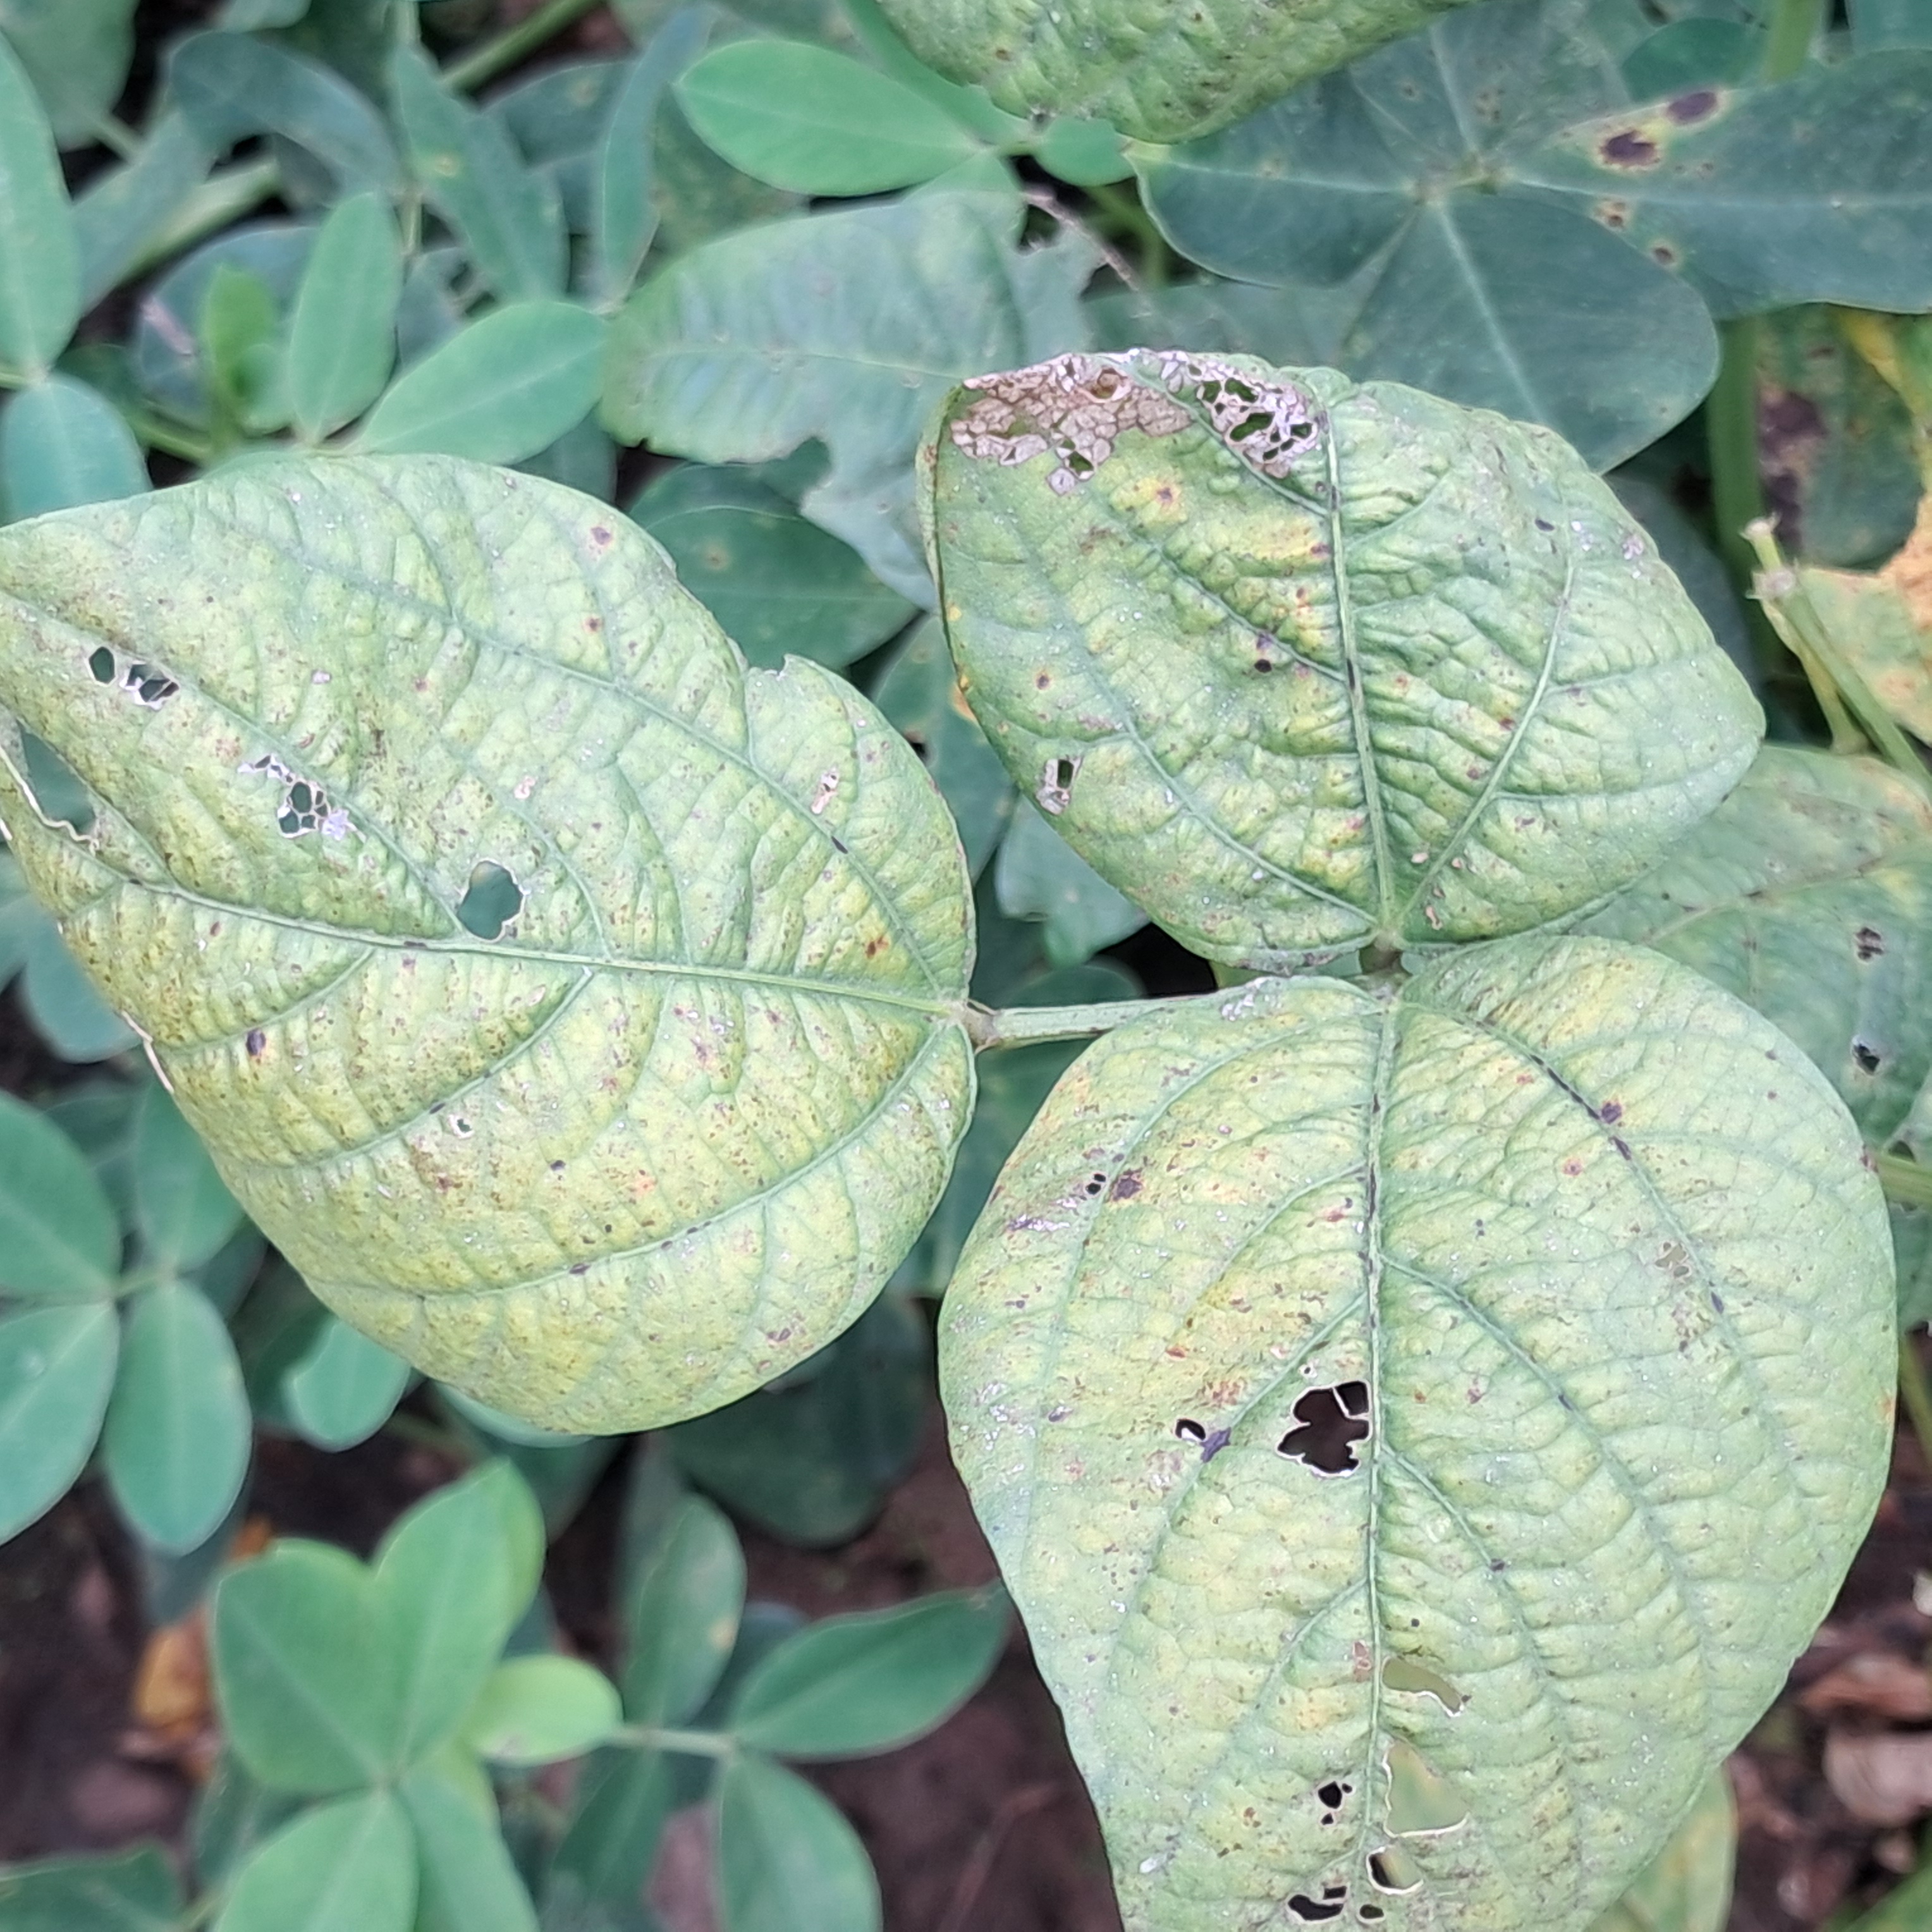
Label: Caterpillar_Semilooper_Pest